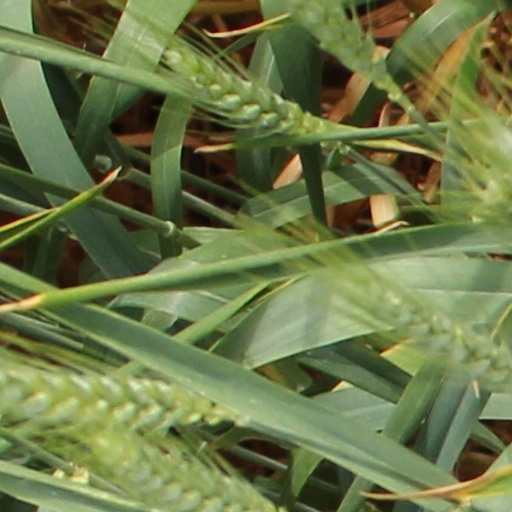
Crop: wheat